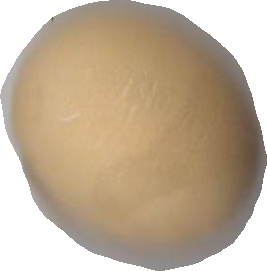
Variety: Dega